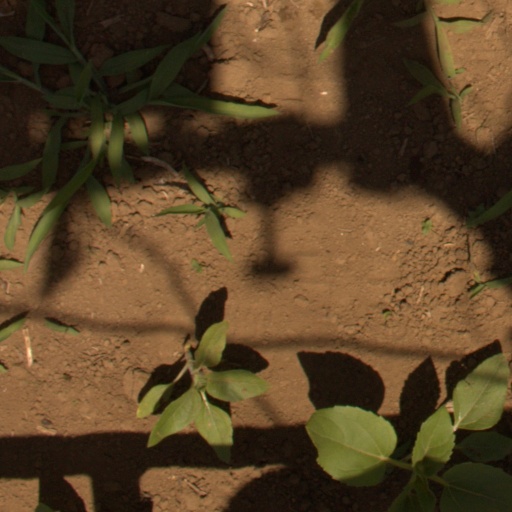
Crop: Jerusalem artichoke